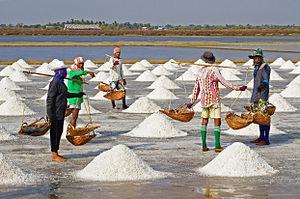
L'histoire du sel commence au moment où l'homme tente de s'impliquer dans la production effective de son alimentation et sa conservation en toutes saisons.